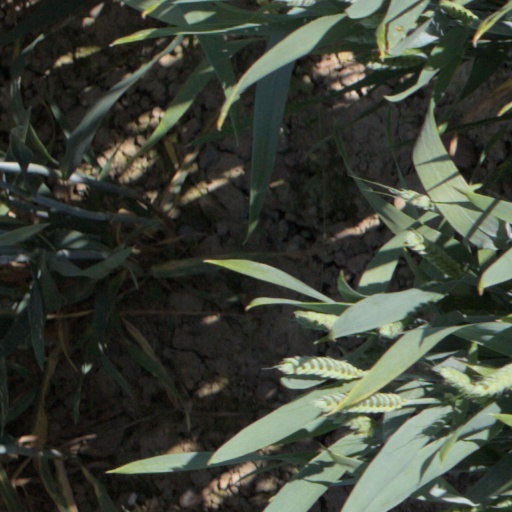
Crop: wheat